Justen Glad

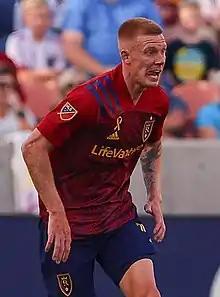
Glad with Real Salt Lake in 2021

Justen Thomas Glad (born February 28, 1997) is an American professional soccer player who plays as a defender for Major League Soccer club Real Salt Lake.